2001 Honda Indy 300

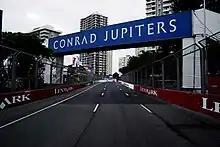
The Surfers Paradise Street Circuit "(pictured in 2006)", where the race was held.

The Honda Indy 300 was confirmed as part of CART's 2001 schedule for the series in August 2000. It was the 11th consecutive year the race was held as part of the series, and the seventh (and last) round of 2001 to be held outside the United States. The 2001 Honda Indy 300 was the 20th and penultimate race scheduled for 2001 by CART. It was held on 28 October 2001, at the 12-turn Surfers Paradise Street Circuit, Queensland. The Australian press anticipated that 300,000 people would visit the track during the weekend. After organisers of the race voiced concerns over the possibility that it would be cancelled if the Government of the United States barred air travel to Australia had the invasion of Afghanistan deteriorated, CART executives stated that the round would proceed as scheduled but with increased security. The chairman of the race Geoff Jones stated, "CART's outlook has been business as usual, they won't be bowing to terrorism."